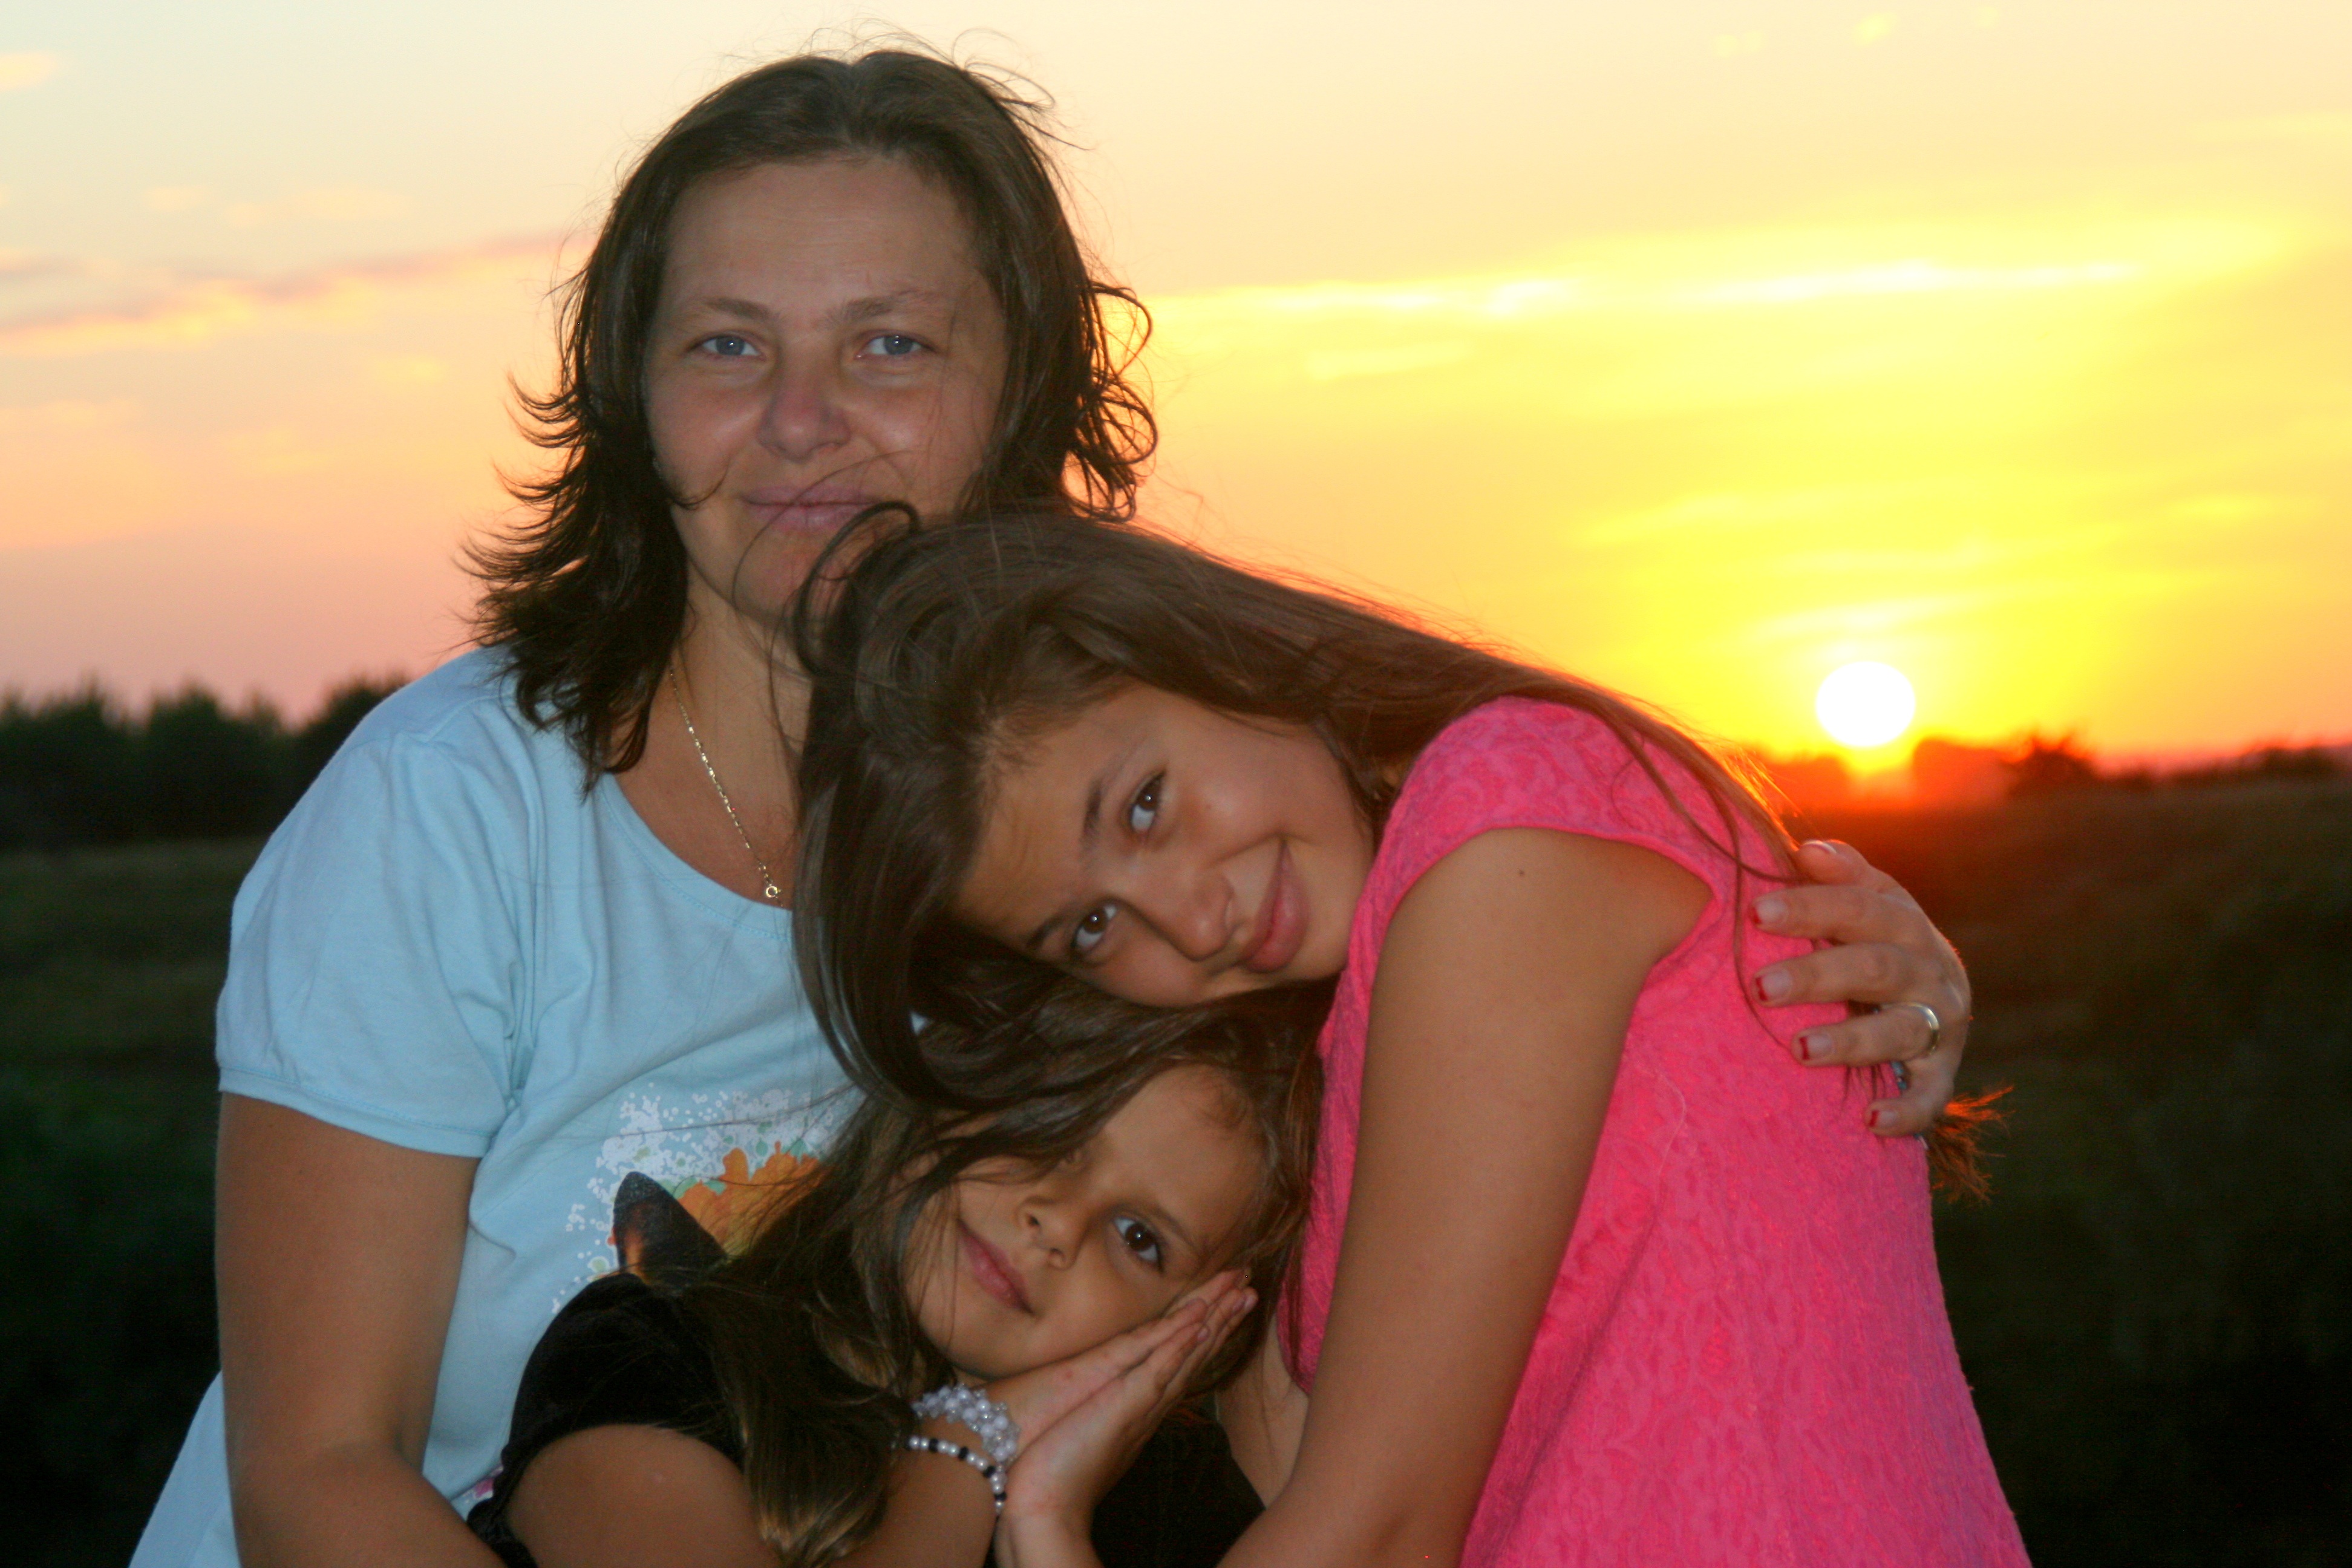
hand, person, people, girl, sun, woman, hair, sunset, leg, lady, facial expression, smile, hug, mom, human body, family, fun, emotion, daughter, interaction, photo shoot